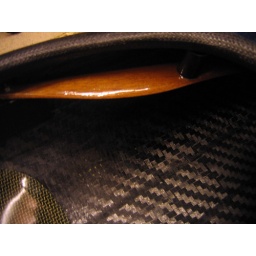
varnished thigh bar fitted in my boat